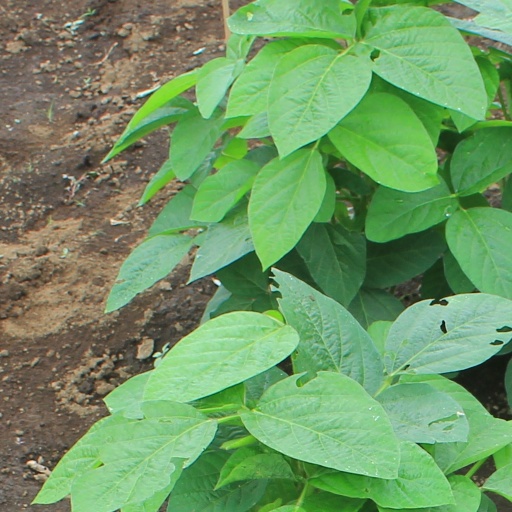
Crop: soybean